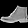
Label: Ankle boot